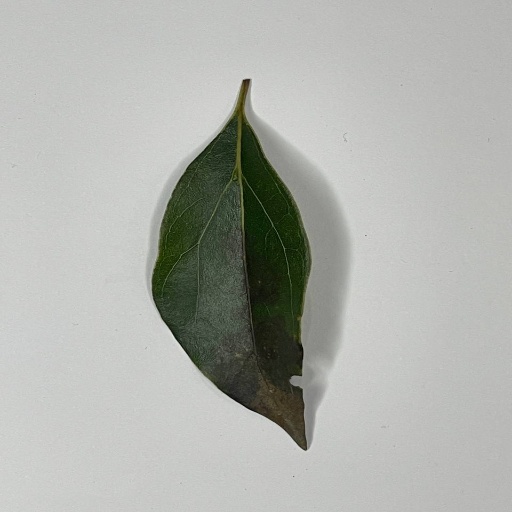
Species: Camphor
Leaf condition: Bacterial Spot